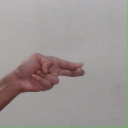
अक्षर: ह